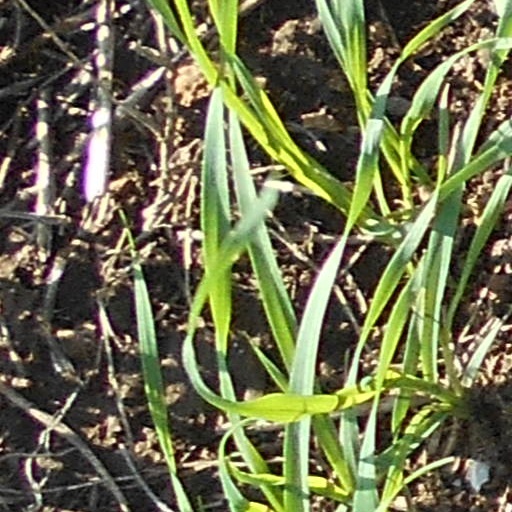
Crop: wheat